Raphael Lemkin

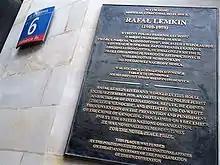
2008 plaque commemorating Lemkin's pre-war residence, 6 Kredytowa Street, Warsaw, Poland

Lemkin worked as an Assistant Prosecutor in the District Court of Brzeżany (since 1945 Berezhany, Ukraine) and Warsaw, followed by a private legal practice in Warsaw. From 1929 to 1934, Lemkin was the Public Prosecutor for the district court of Warsaw. In 1930 he was promoted to Deputy Prosecutor in a local court in Brzeżany. While Public Prosecutor, Lemkin was also secretary of the Committee on Codification of the Laws of the Republic of Poland, which codified the penal codes of Poland. During this period Lemkin also taught law at the religious-Zionist Tachkemoni College in Warsaw, and took part in Zionist fund raising. Lemkin, working with Duke University law professor Malcolm McDermott, translated "The Polish Penal Code of 1932" from Polish to English.